Shlomo ibn Aderet

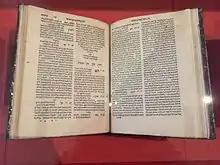

Shlomo ben Avraham ibn Aderet ( or Solomon son of Abraham son of Aderet) (1235 – 1310) was a medieval rabbi, halakhist, and Talmudist. He is widely known as the Rashba (Hebrew: ), the Hebrew acronym of his title and name: Rabbi Shlomo ben Avraham.